Connor Jessup

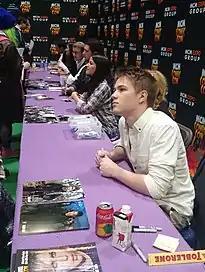
Jessup at London Comic Con in 2014

Jessup has stated in numerous interviews that his intention is to work in the film industry beyond acting, as a director and filmmaker. In an interview with the " Toronto Star", Jessup said that directing "is where my mind and heart [are] at the moment". In 2014, Jessup starred in the short film "Fragments", and in 2015, Jessup's short film "Boy," which he wrote and directed, and was funded by bravoFACT, premiered at the 2015 Toronto International Film Festival.